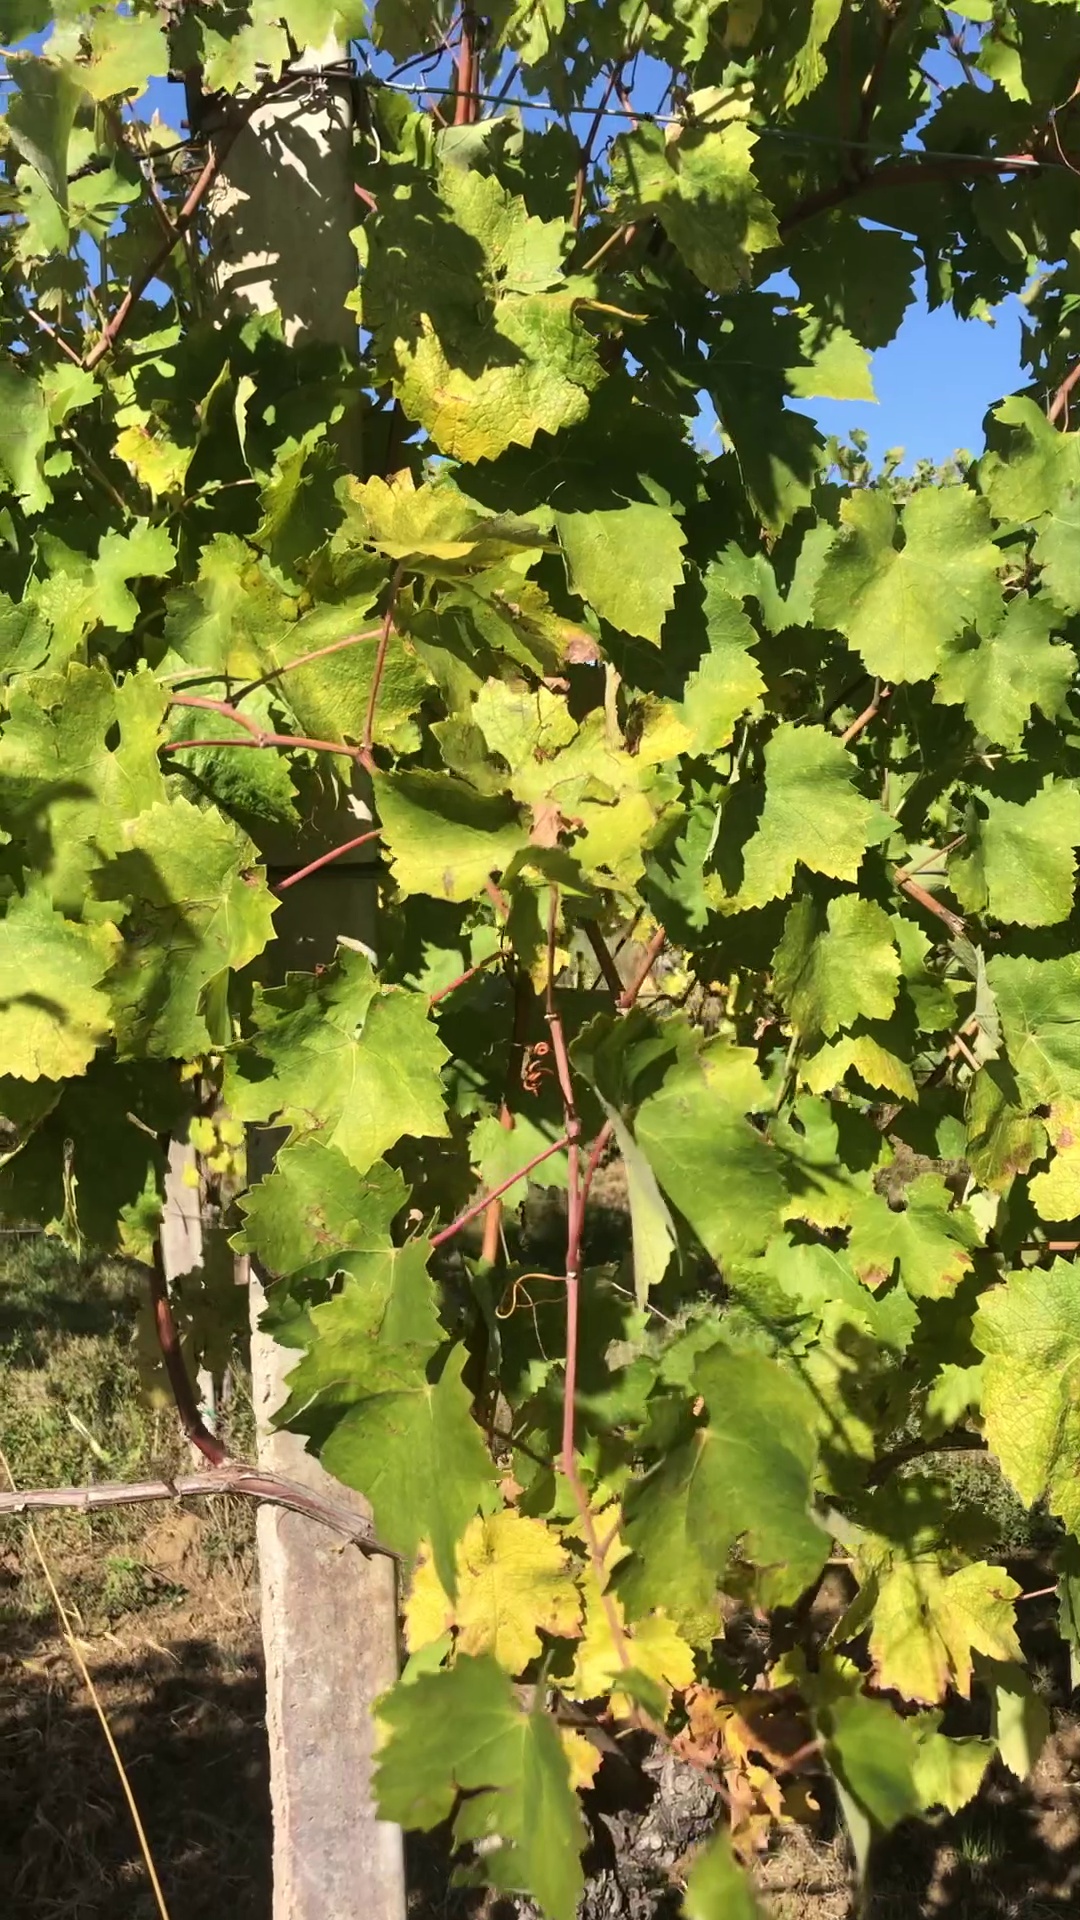
Label: healthy